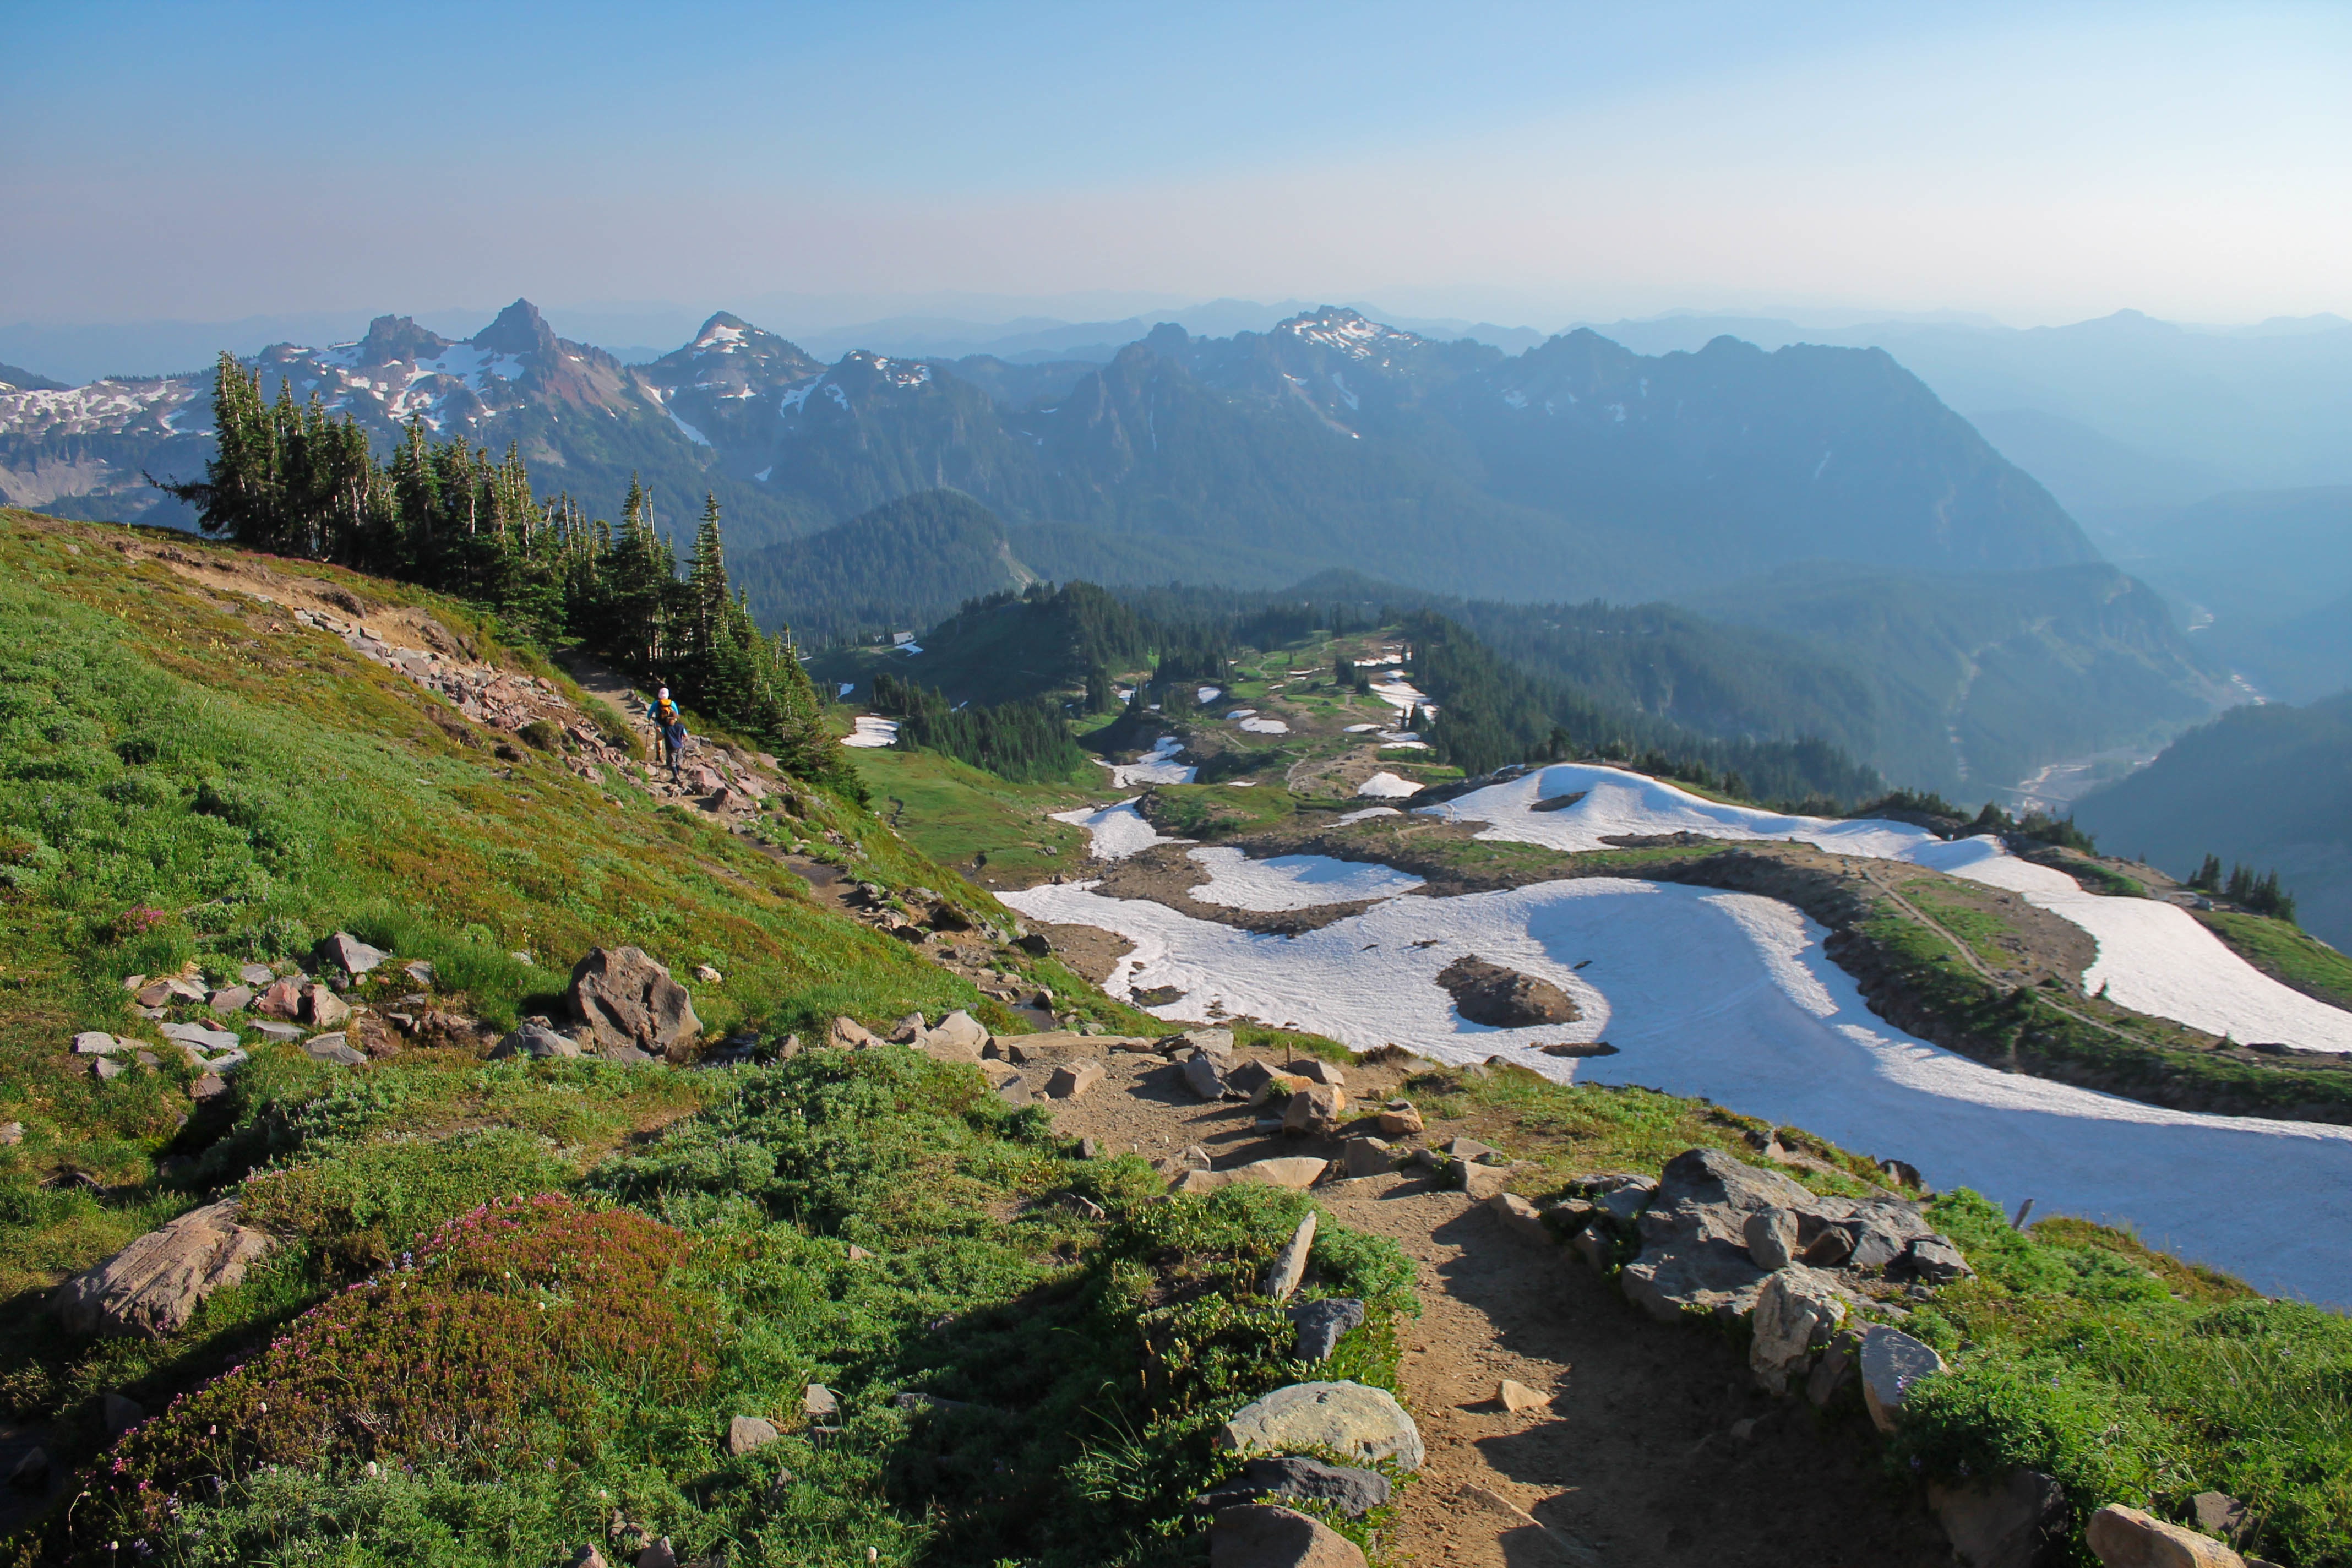
walking, mountain, hiking, trail, lake, adventure, valley, mountain range, tourism, ridge, alps, plateau, landform, aerial photography, mountain pass, geographical feature, mountainous landforms